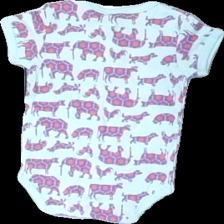
View: back
Type: T-shirt
Category: Children
Brand: Not in the list
Brand text on label: pippi
Colors: Blue, Purple, Red
Material: 100% cotton
Pattern: Animal print
Cut: Regular
Size: 68
Season: All
Damage location: middle center
Damage 2 location: bottom right
Damage 3 location: bottom center
Price range: <50
Recommended usage: Reuse
Description: kortärmad body med olika djur i ett blommigt mönster